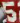
Number: 5